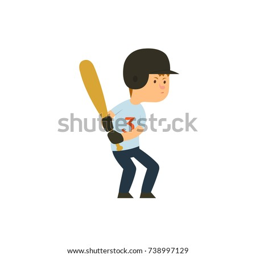
baseball player with a bat on his shoulder .